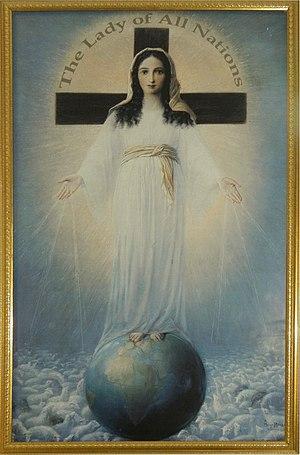
La Dame de Tous les Peuples est le vocable sous lequel est invoquée la Vierge Marie, telle qu'elle serait apparue à Ida Peerdeman à Amsterdam, aux Pays-Bas, du 25 mars 1945 au 31 mai 1959. Au cours de ces 56 apparitions, la Vierge aurait délivré plusieurs messages concernant l'avenir de l'Église catholique et du monde, et elle aurait appelé les fidèles à la prière et à la conversion pour obtenir un monde en paix. Elle se serait désignée comme Médiatrice, Avocate et Co-rédemptrice.
Une apparition mariale, appelée aussi mariophanie, est un supposé phénomène surnaturel se rapportant spécifiquement à une vision de la Vierge Marie, mère de Jésus. La tradition populaire rapporte de nombreuses apparitions mariales et l'Église catholique n'en a reconnu qu'une vingtaine. L'Église copte orthodoxe a également reconnu quelques apparitions au cours du XXᵉ siècle. L'événement prend généralement le nom de la ville où il se produit. Curieusement, le pays où la dévotion à Marie, mère de Dieu, est la plus intense et la plus fervente, la Russie, n'a été gratifié d'aucune apparition mariale. Ce qui fit dire que si les apparitions sont à l'ouest, la dévotion est à l'est.
Un dogme marial est un dogme de foi établi par les Églises catholique et orthodoxes concernant la Vierge Marie. Sur les quatre dogmes actuellement définis, deux ne le sont que par l'Église catholique, les deux autres sont affirmés par les deux Églises.